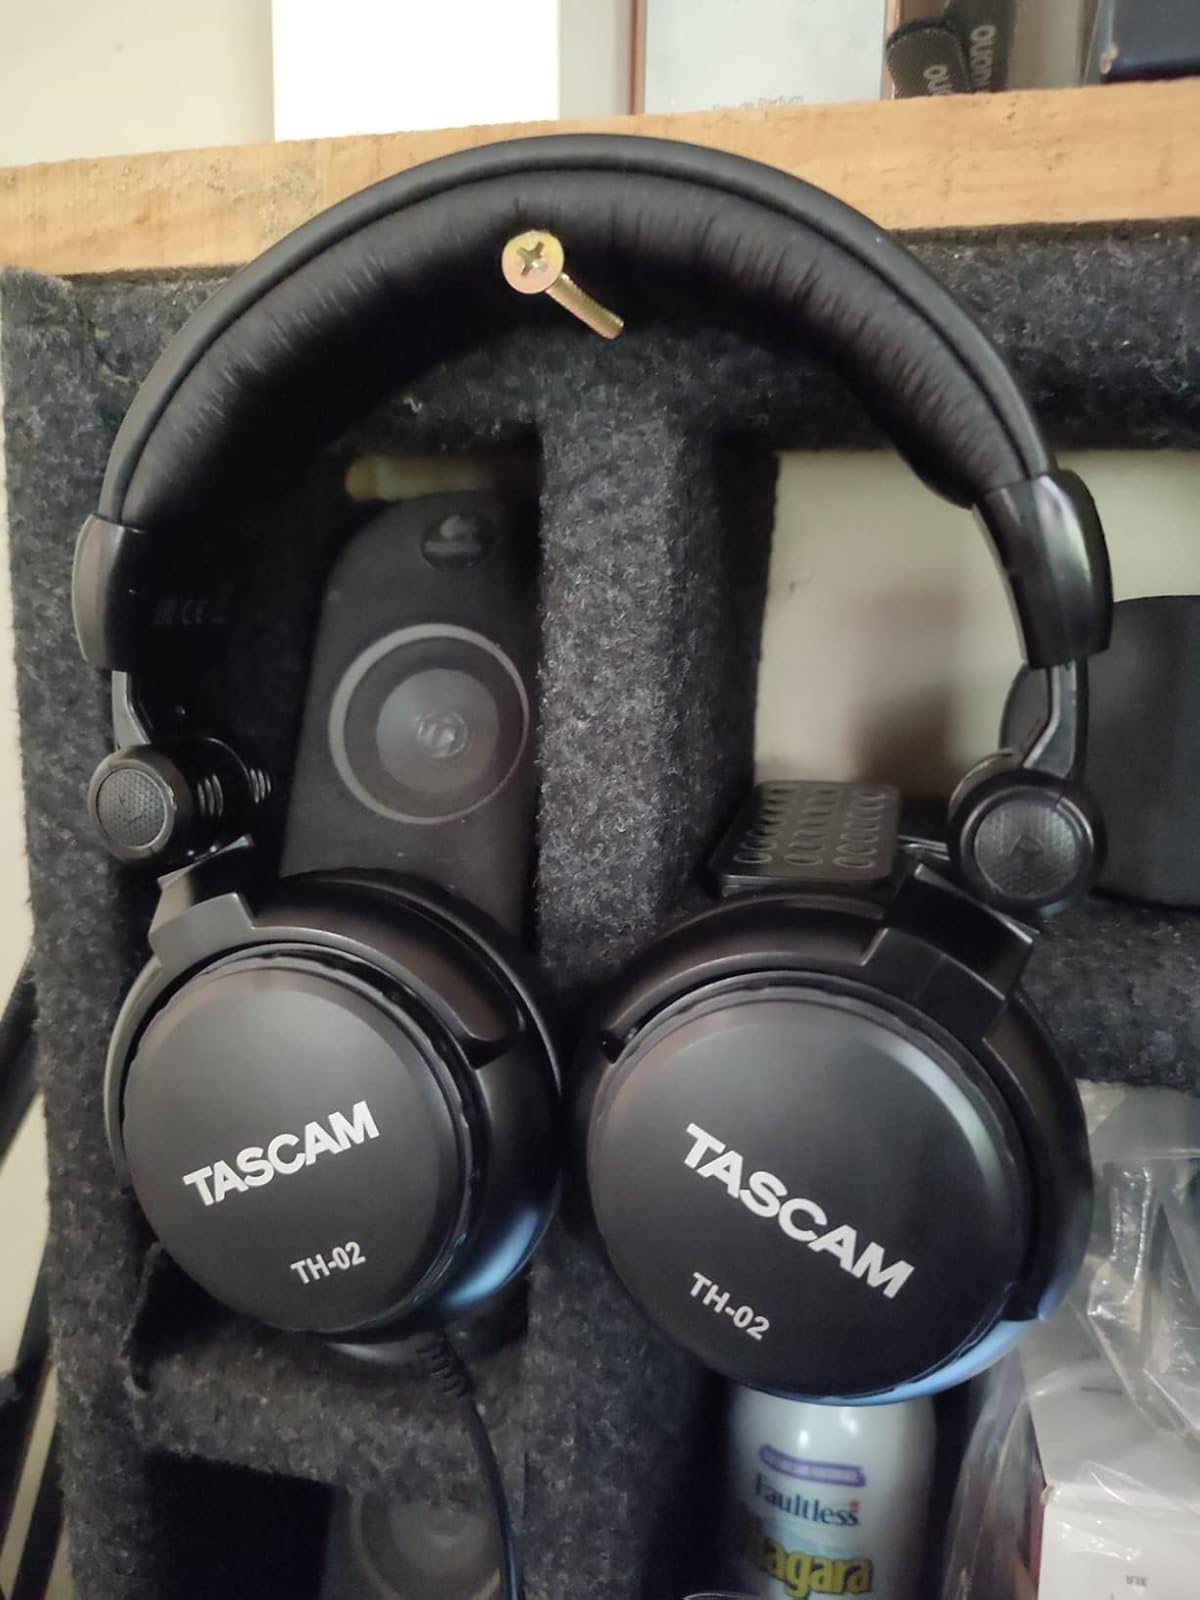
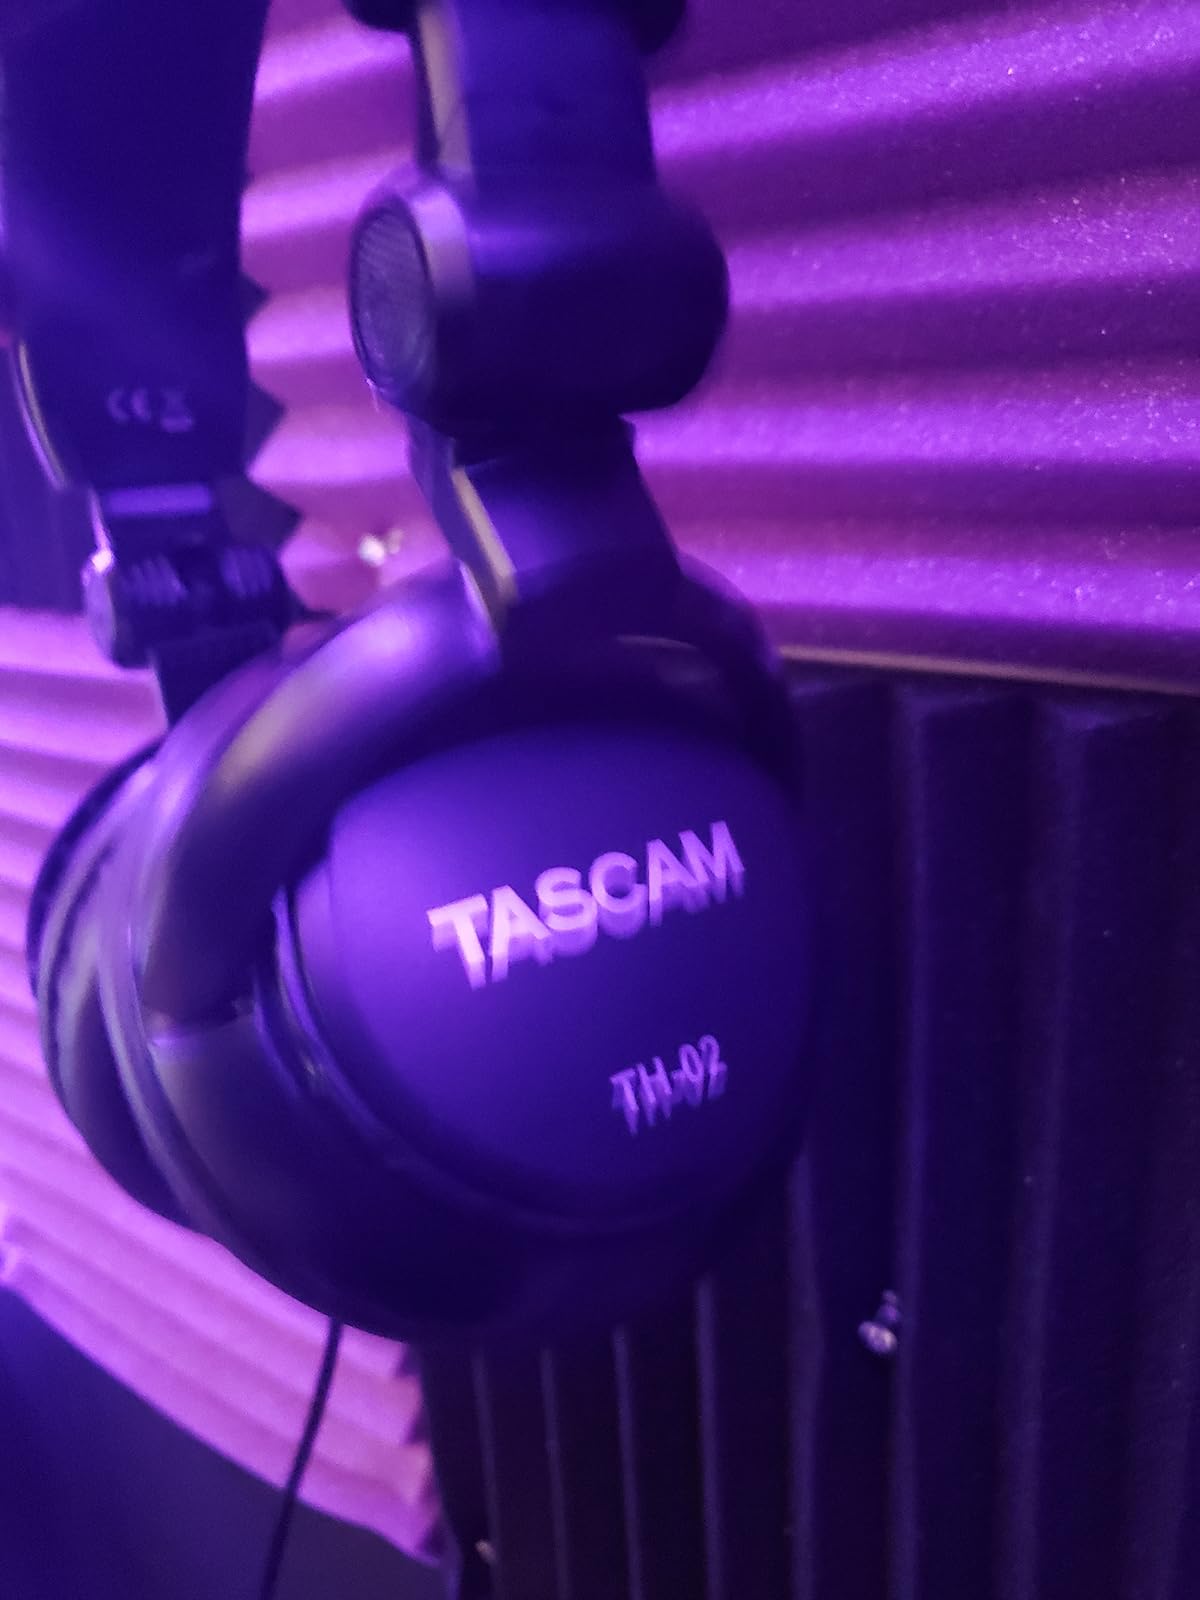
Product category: headphones
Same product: yes